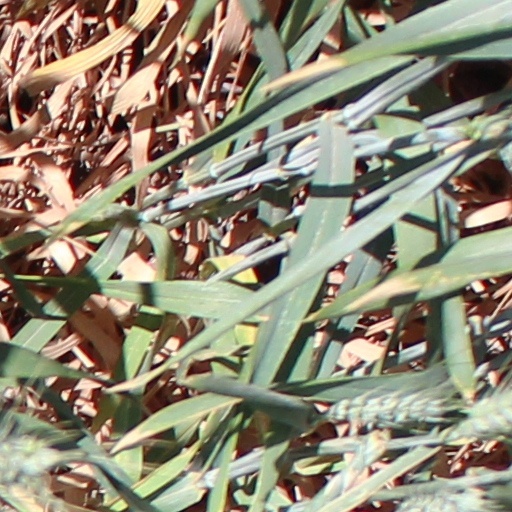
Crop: wheat